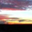
Label: plain